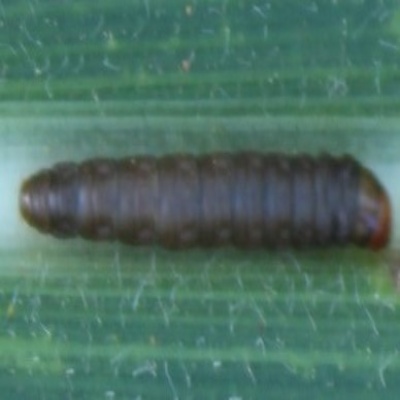
Crop: Maize
Condition: fall armyworm